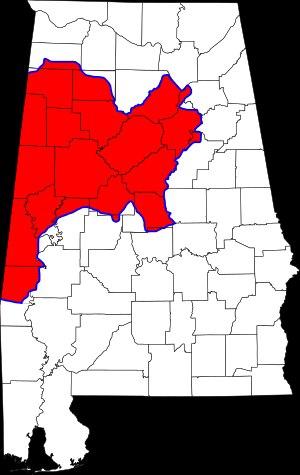
L'indicatif régional 205 est l'indicatif téléphonique régional qui dessert la partie centrale de l'ouest de l'État de l'Alabama aux États-Unis.